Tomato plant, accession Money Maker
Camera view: horizontal (90 deg, fisheye); turntable rotation: 300 degrees
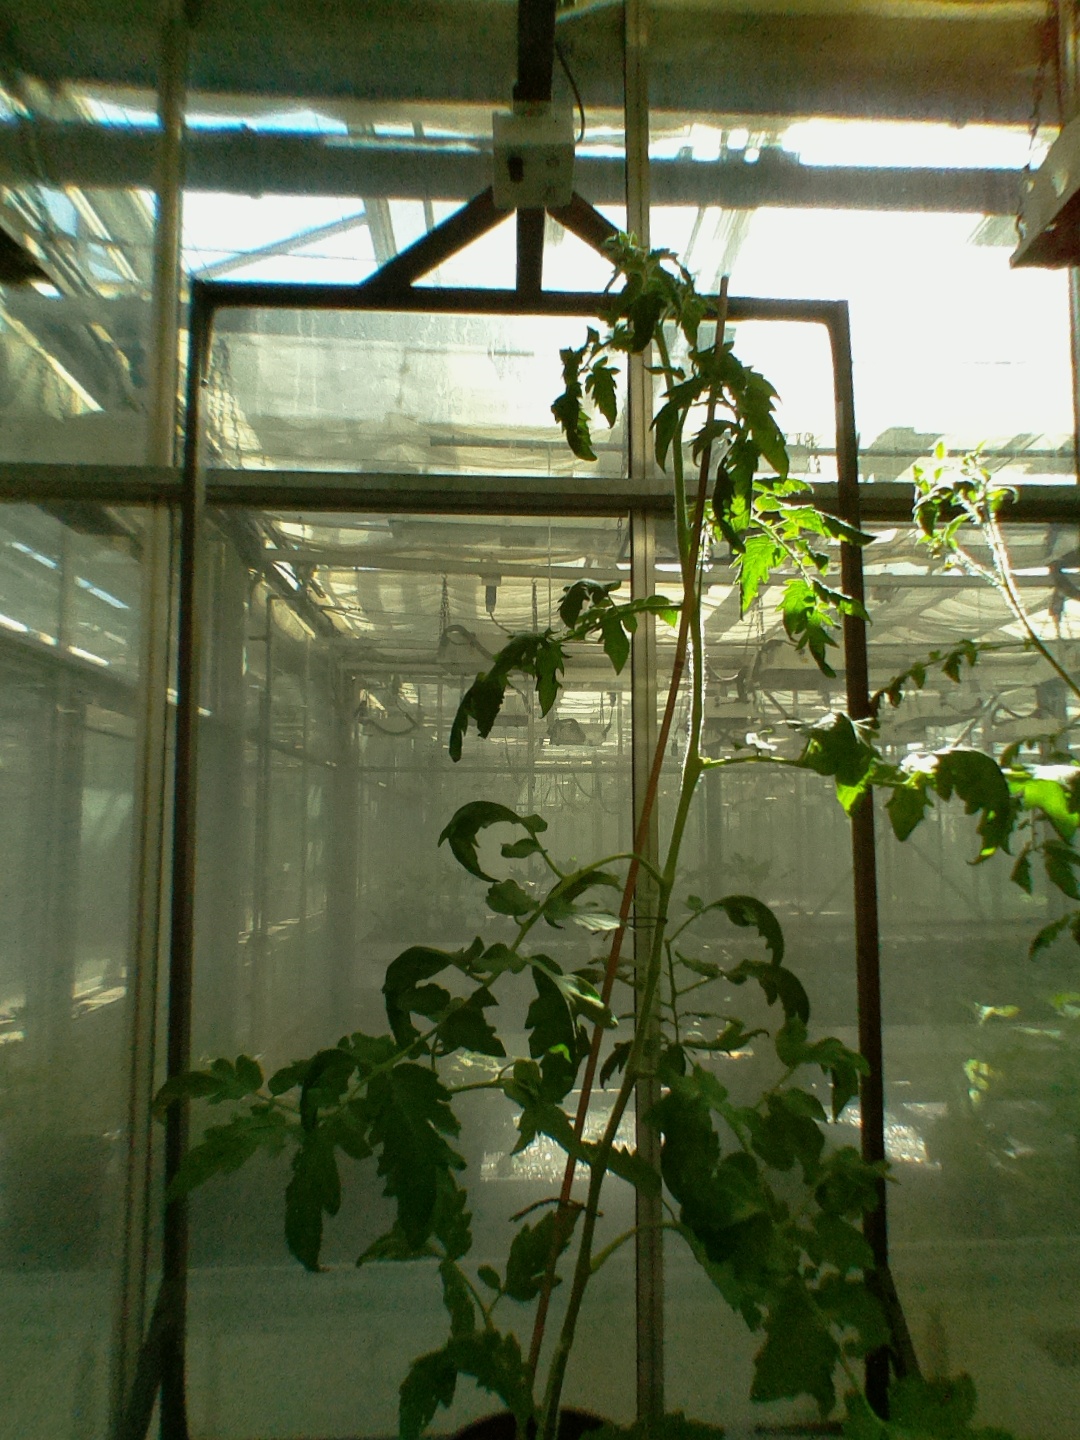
BBCH growth stage 64: 40%-50% of flowers open